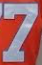
Number: 7